Adrian Cruciat

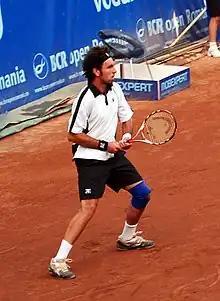
Adrian Cruciat at the 2008 BCR Open Romania

Adrian Cruciat (born 31 March 1983) is former a Romanian tennis player. On 16 June 2008 he reached his highest ATP singles ranking of 148. He retired in 2012, and in 2013 he became a television pundit for Digi Sport.